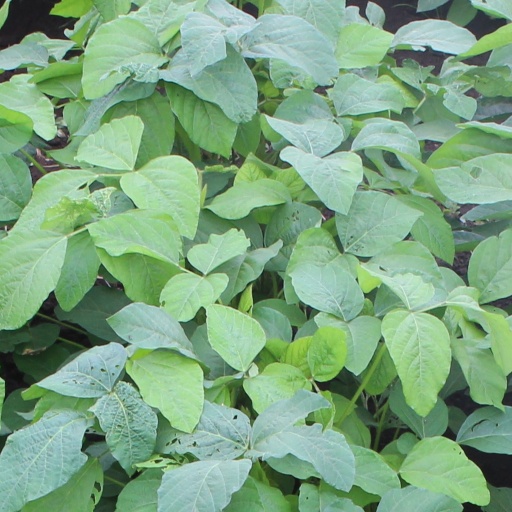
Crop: soybean